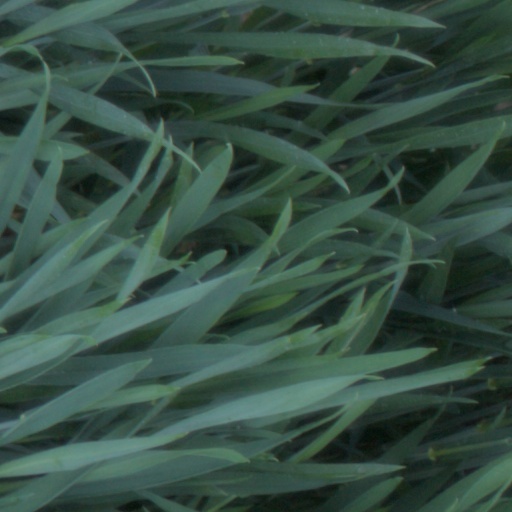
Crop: wheat